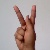
The image shows a hand gesture representing the letter 'K' in Indian Sign Language.